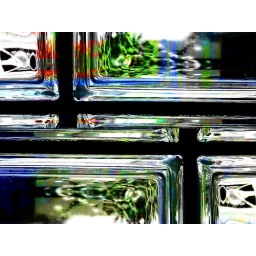
Part of a wall of glass blocks at St Andrew's Car Park in Norwich, UK.